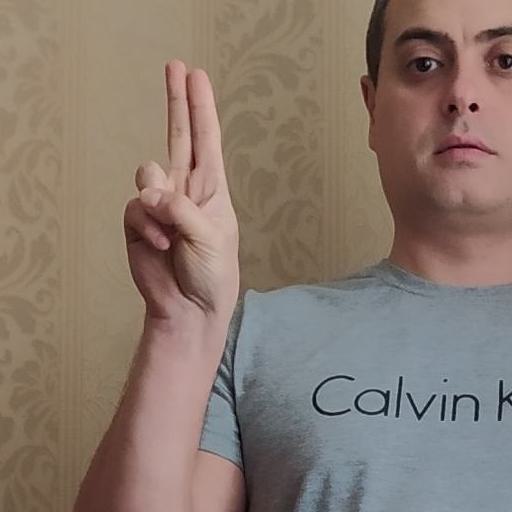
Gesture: two_up